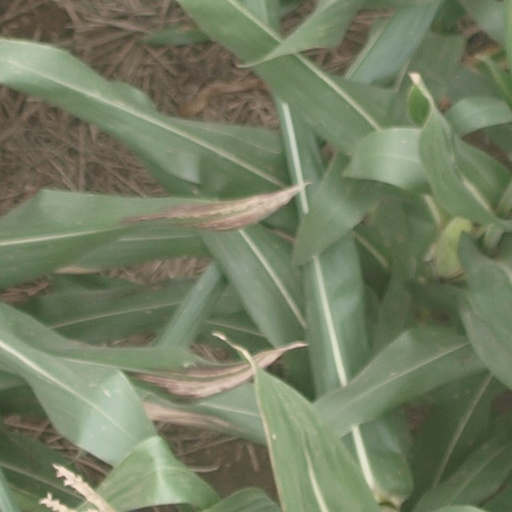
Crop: maize; corn